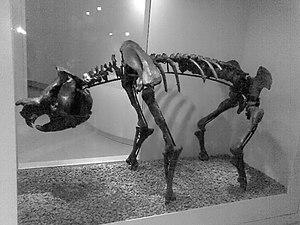
Zygomaturus est un genre éteint de marsupiaux géants de la famille des Diprotodontidae, ayant vécu en Australie au Pléistocène.